Lists of places in Antarctica

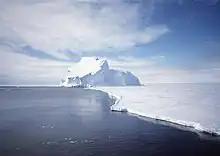
The Riiser-Larsen Ice Shelf.

In many places, continental ice sheets extend from the continent forming massive ice shelves.